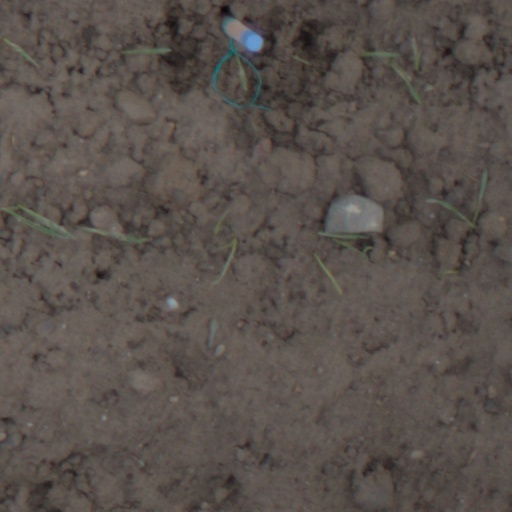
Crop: wheat